Pieter Gerkens

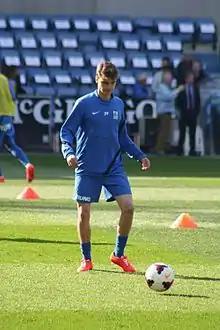
Gerkens with Genk

Pieter Tom Gerkens (born 13 August 1995) is a Belgian professional footballer who plays as a defensive midfielder for Belgian Pro League club Cercle Brugge on loan from Gent.